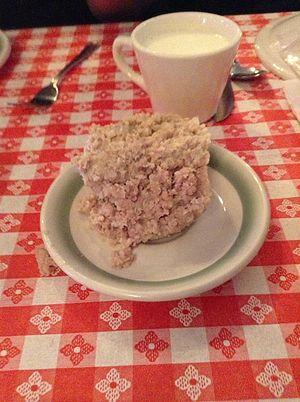
La cuisine québécoise présente les caractéristiques d'une cuisine nationale riche et diversifiée, forte de nombreuses spécialités régionales et d'un terroir immense parsemé de lacs et de rivières et bordé par le fleuve Saint-Laurent qui débouche sur un estuaire.